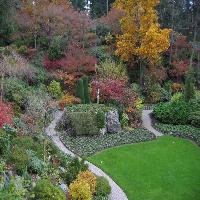
Weather: cloudy or overcast